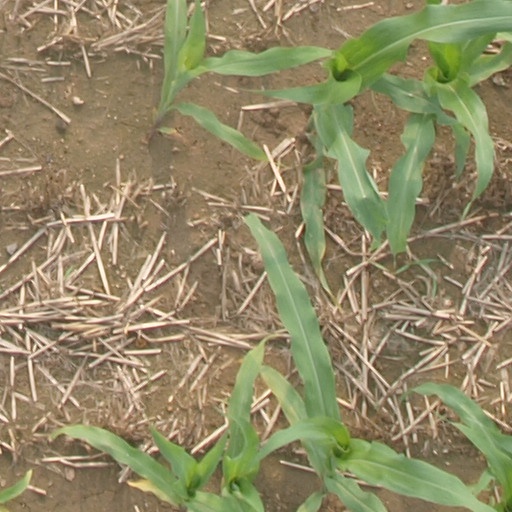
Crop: maize; corn